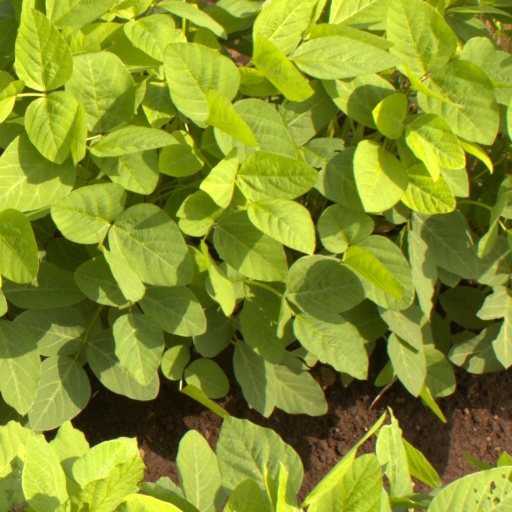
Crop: soybean